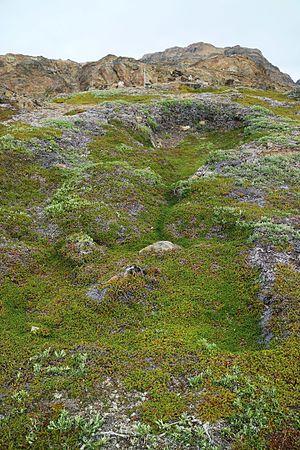
Sermilik — ou, en danois : Egede og Rothes Fjord — est un fjord situé dans le Sud-Est du Groenland. Il fait partie de la municipalité de Sermersooq. Recouvrant une surface totale de 1 103 km², Sermilik est le plus vaste fjord du Sud-Est du Groenland.